Allemagne-en-Provence

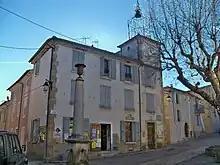
Town Hall at Allemagne-en-Provence

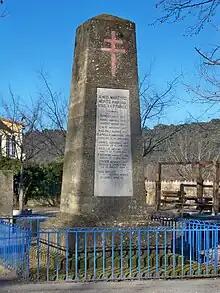
The War Memorial

The regional share of the housing tax is not applicable. The "business tax" (TP) was replaced in 2010 by the "Business Land Premium" (CFE) on the rental value of the property and the "contribution to the added value of enterprises" (CVAE) (together forming the "territorial economic contribution").